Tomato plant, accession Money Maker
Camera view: vertical (180 deg); turntable rotation: 330 degrees
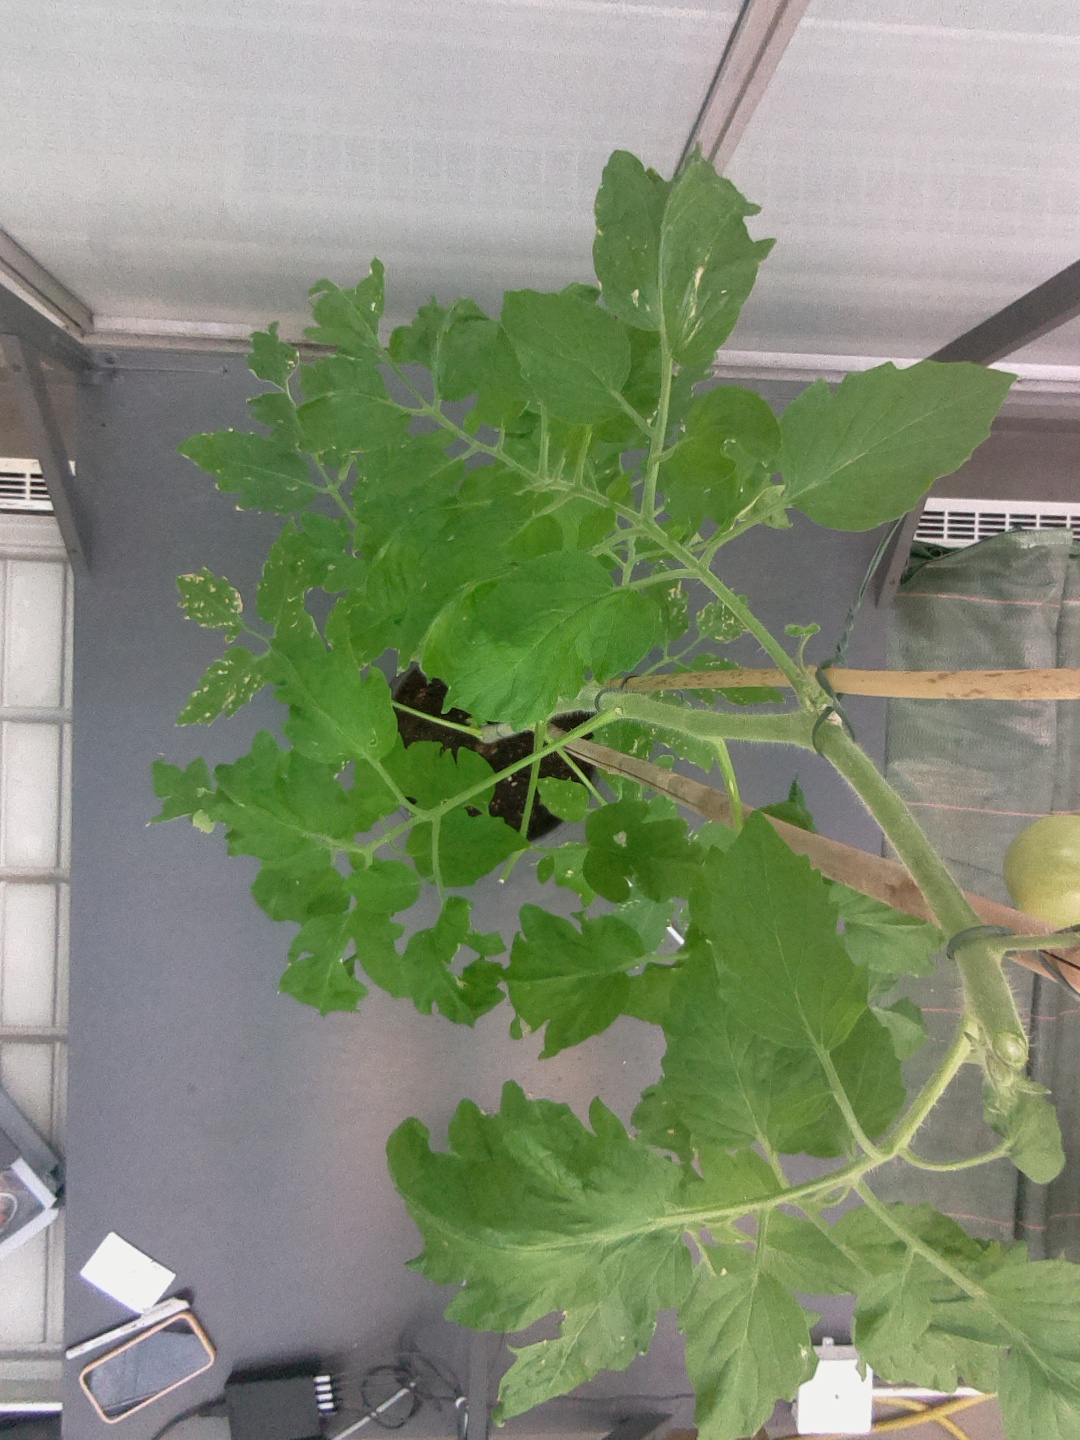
BBCH growth stage 71: 10%-20% of final fruit size